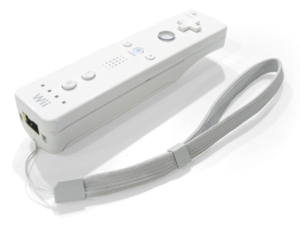
La télécommande Wii, également appelée Wii Remote ou plus simplement Wiimote, est un contrôleur de la console de jeux vidéo Wii de Nintendo. Celle-ci est également compatible avec la Wii U. Le contrôleur est révélé au Tokyo Game Show le 14 septembre 2005, et le nom officiel le 27 avril 2006.
Metroid: Other M est un jeu d'action-aventure développé en collaboration entre Team Ninja et Nintendo, qui le publie en 2010 sur Wii en Amérique du Nord, au Japon puis en Europe. C'est un jeu de la série Metroid dont les événements prennent place entre Super Metroid et Metroid: Fusion. Le joueur incarne la chasseuse de primes intergalactique Samus Aran qui enquête au cœur de l'épave de la station spatiale, avec la section d'assaut de la Fédération Galactique, dans laquelle figure son ancien officier Adam Malkovich.
TrackMania est un jeu de course développé par Firebrand Games et édité par Focus Home Interactive en Europe le 23 septembre 2010 et par City Interactive en Amérique du Nord le 24 mars 2011. Premier jeu de la franchise TrackMania sur console de salon, il en adapte le concept offrant une approche atypique par rapport aux créations du même genre, de par son gameplay simple orienté arcade et son éditeur de niveau.